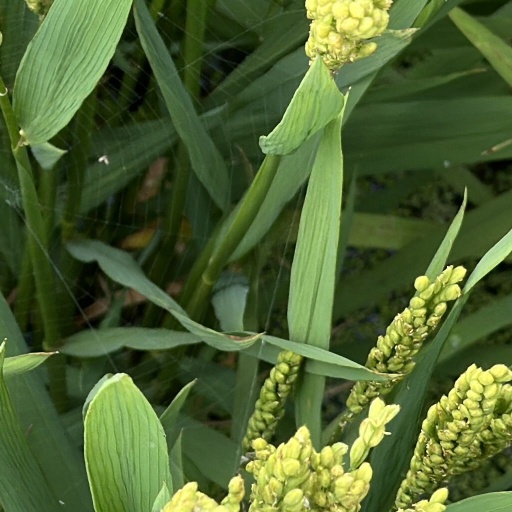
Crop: rice